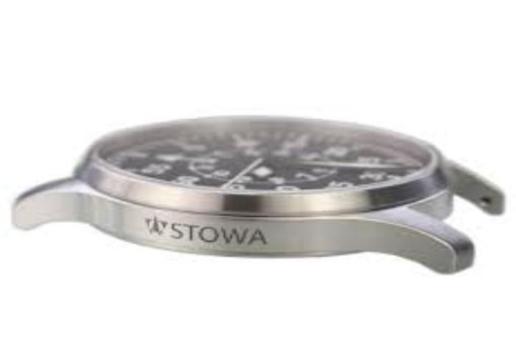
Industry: Clothes